Windsor Mill Road

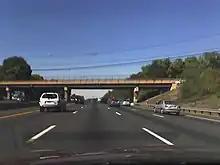
The Windsor Mill Road overpass over I-695

Windsor Mill Road is a road that runs through parts of Baltimore, Maryland and its western suburb Woodlawn. The road starts as a one-way street named Edgewood Street, then makes a slight left corner and becomes Windsor Mill Road. The road, which is approximately miles in length, runs parallel to nearby Liberty Road and Security Boulevard, and is often used as an alternative to these routes. Though Windsor Mill Road has no interchange with the Baltimore Beltway, it crosses over the highway, and this point is frequently mentioned in traffic reports.